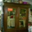
Label: wardrobe